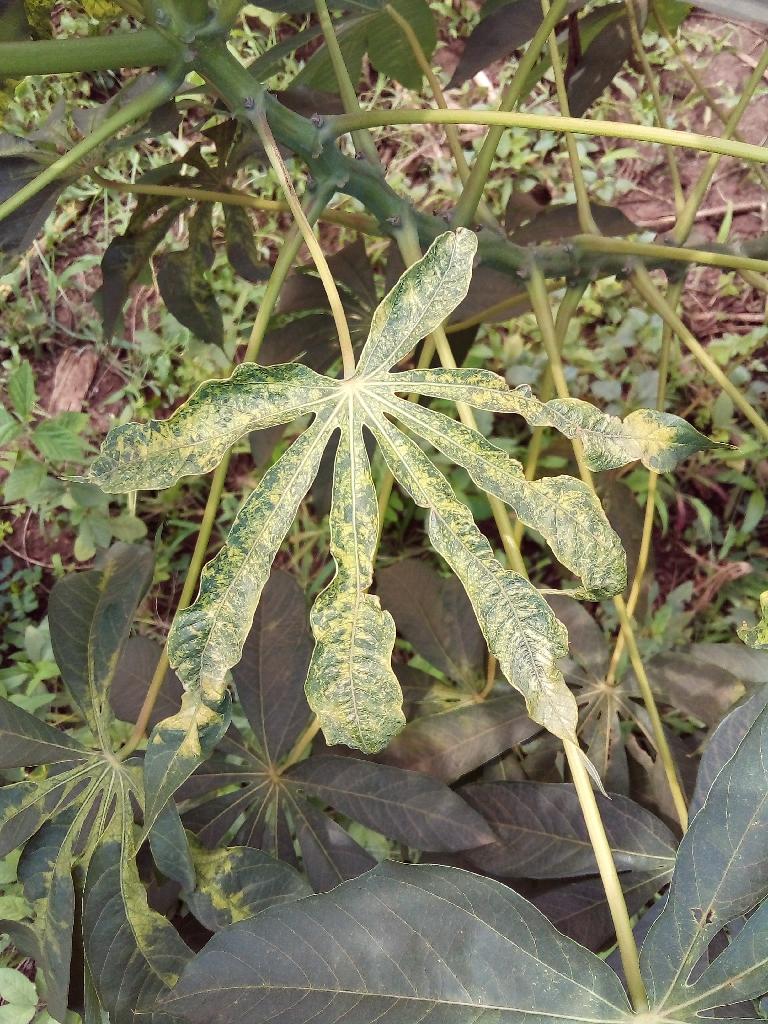
Label: cassava mosaic disease (cmd)